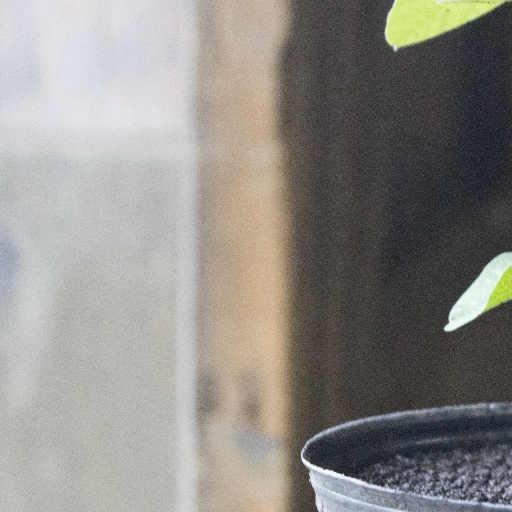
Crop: soybean